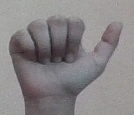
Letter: dhad